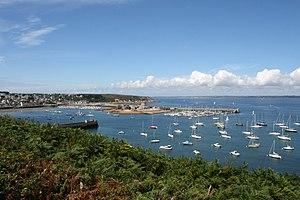
Port de Camaret-sur-Mer
L'anse de Camaret est située à l'ouest du département du Finistère en France, à deux milles au sud du goulet de Brest.